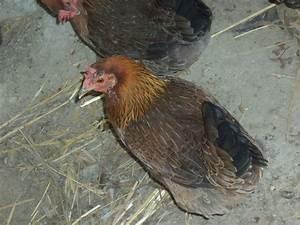
chicken